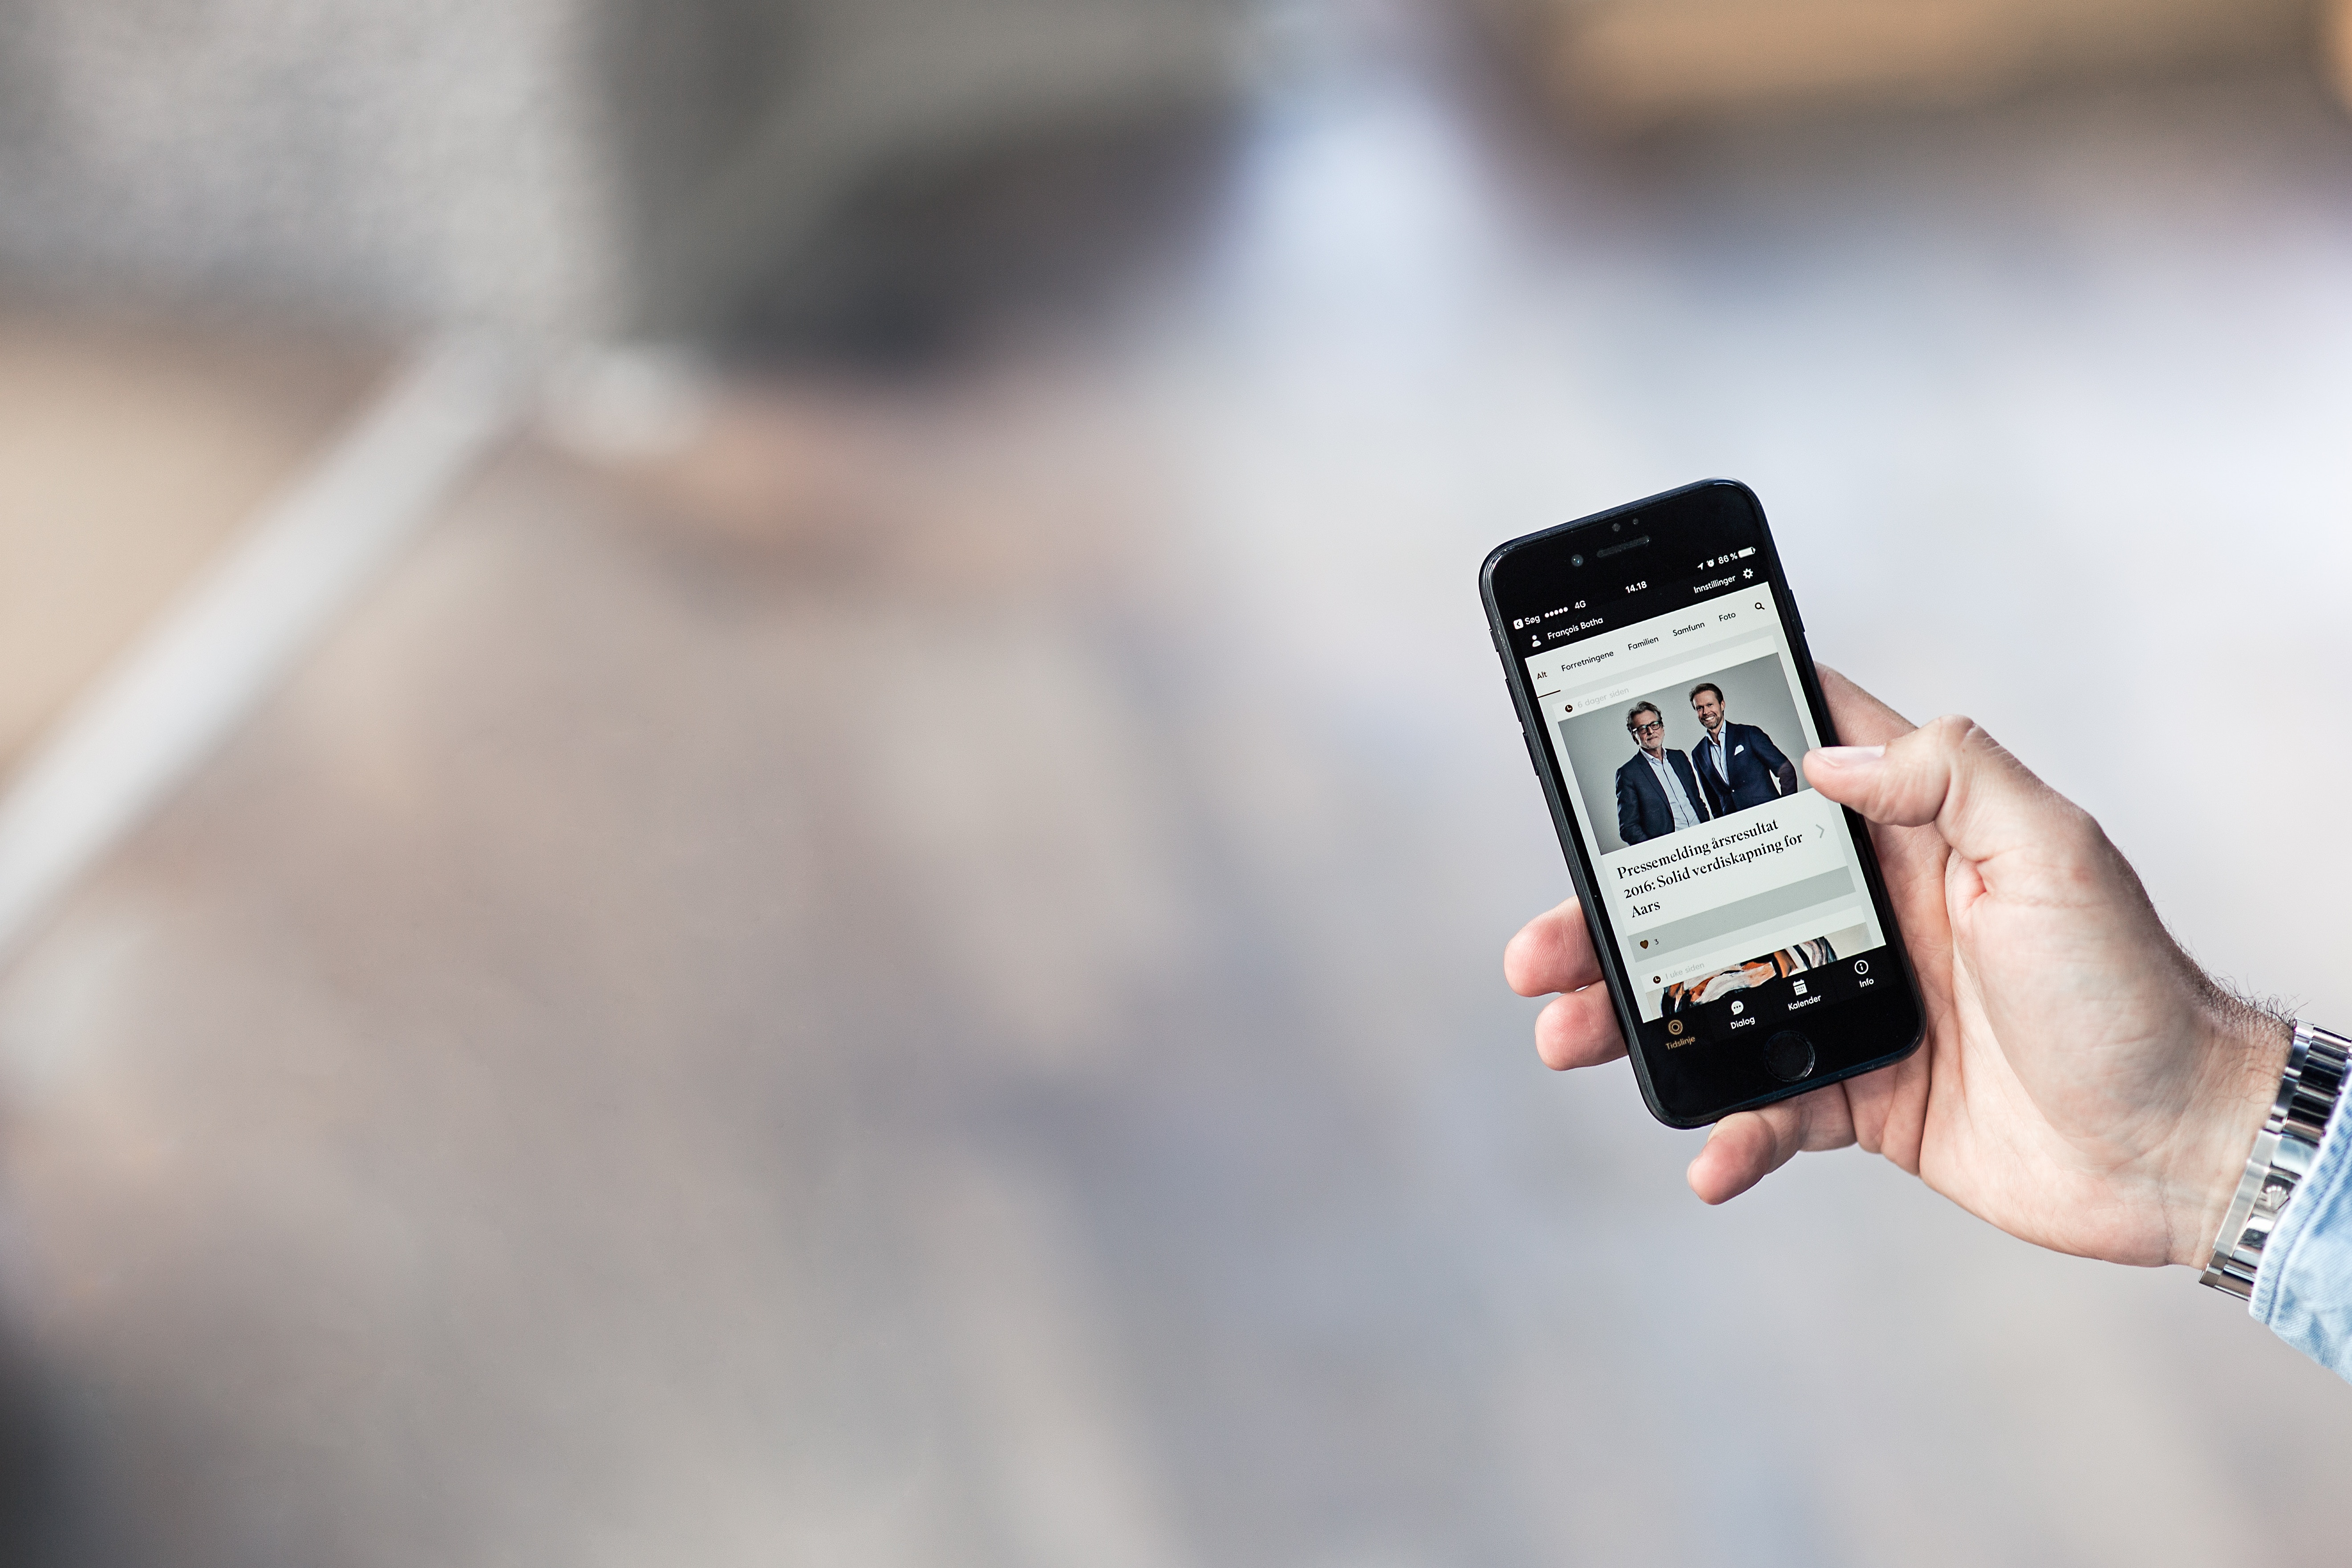
smartphone, hand, technology, photography, gadget, mobile phone, electronic device, communication device, cellular network